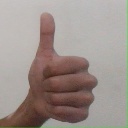
अक्षर: थ